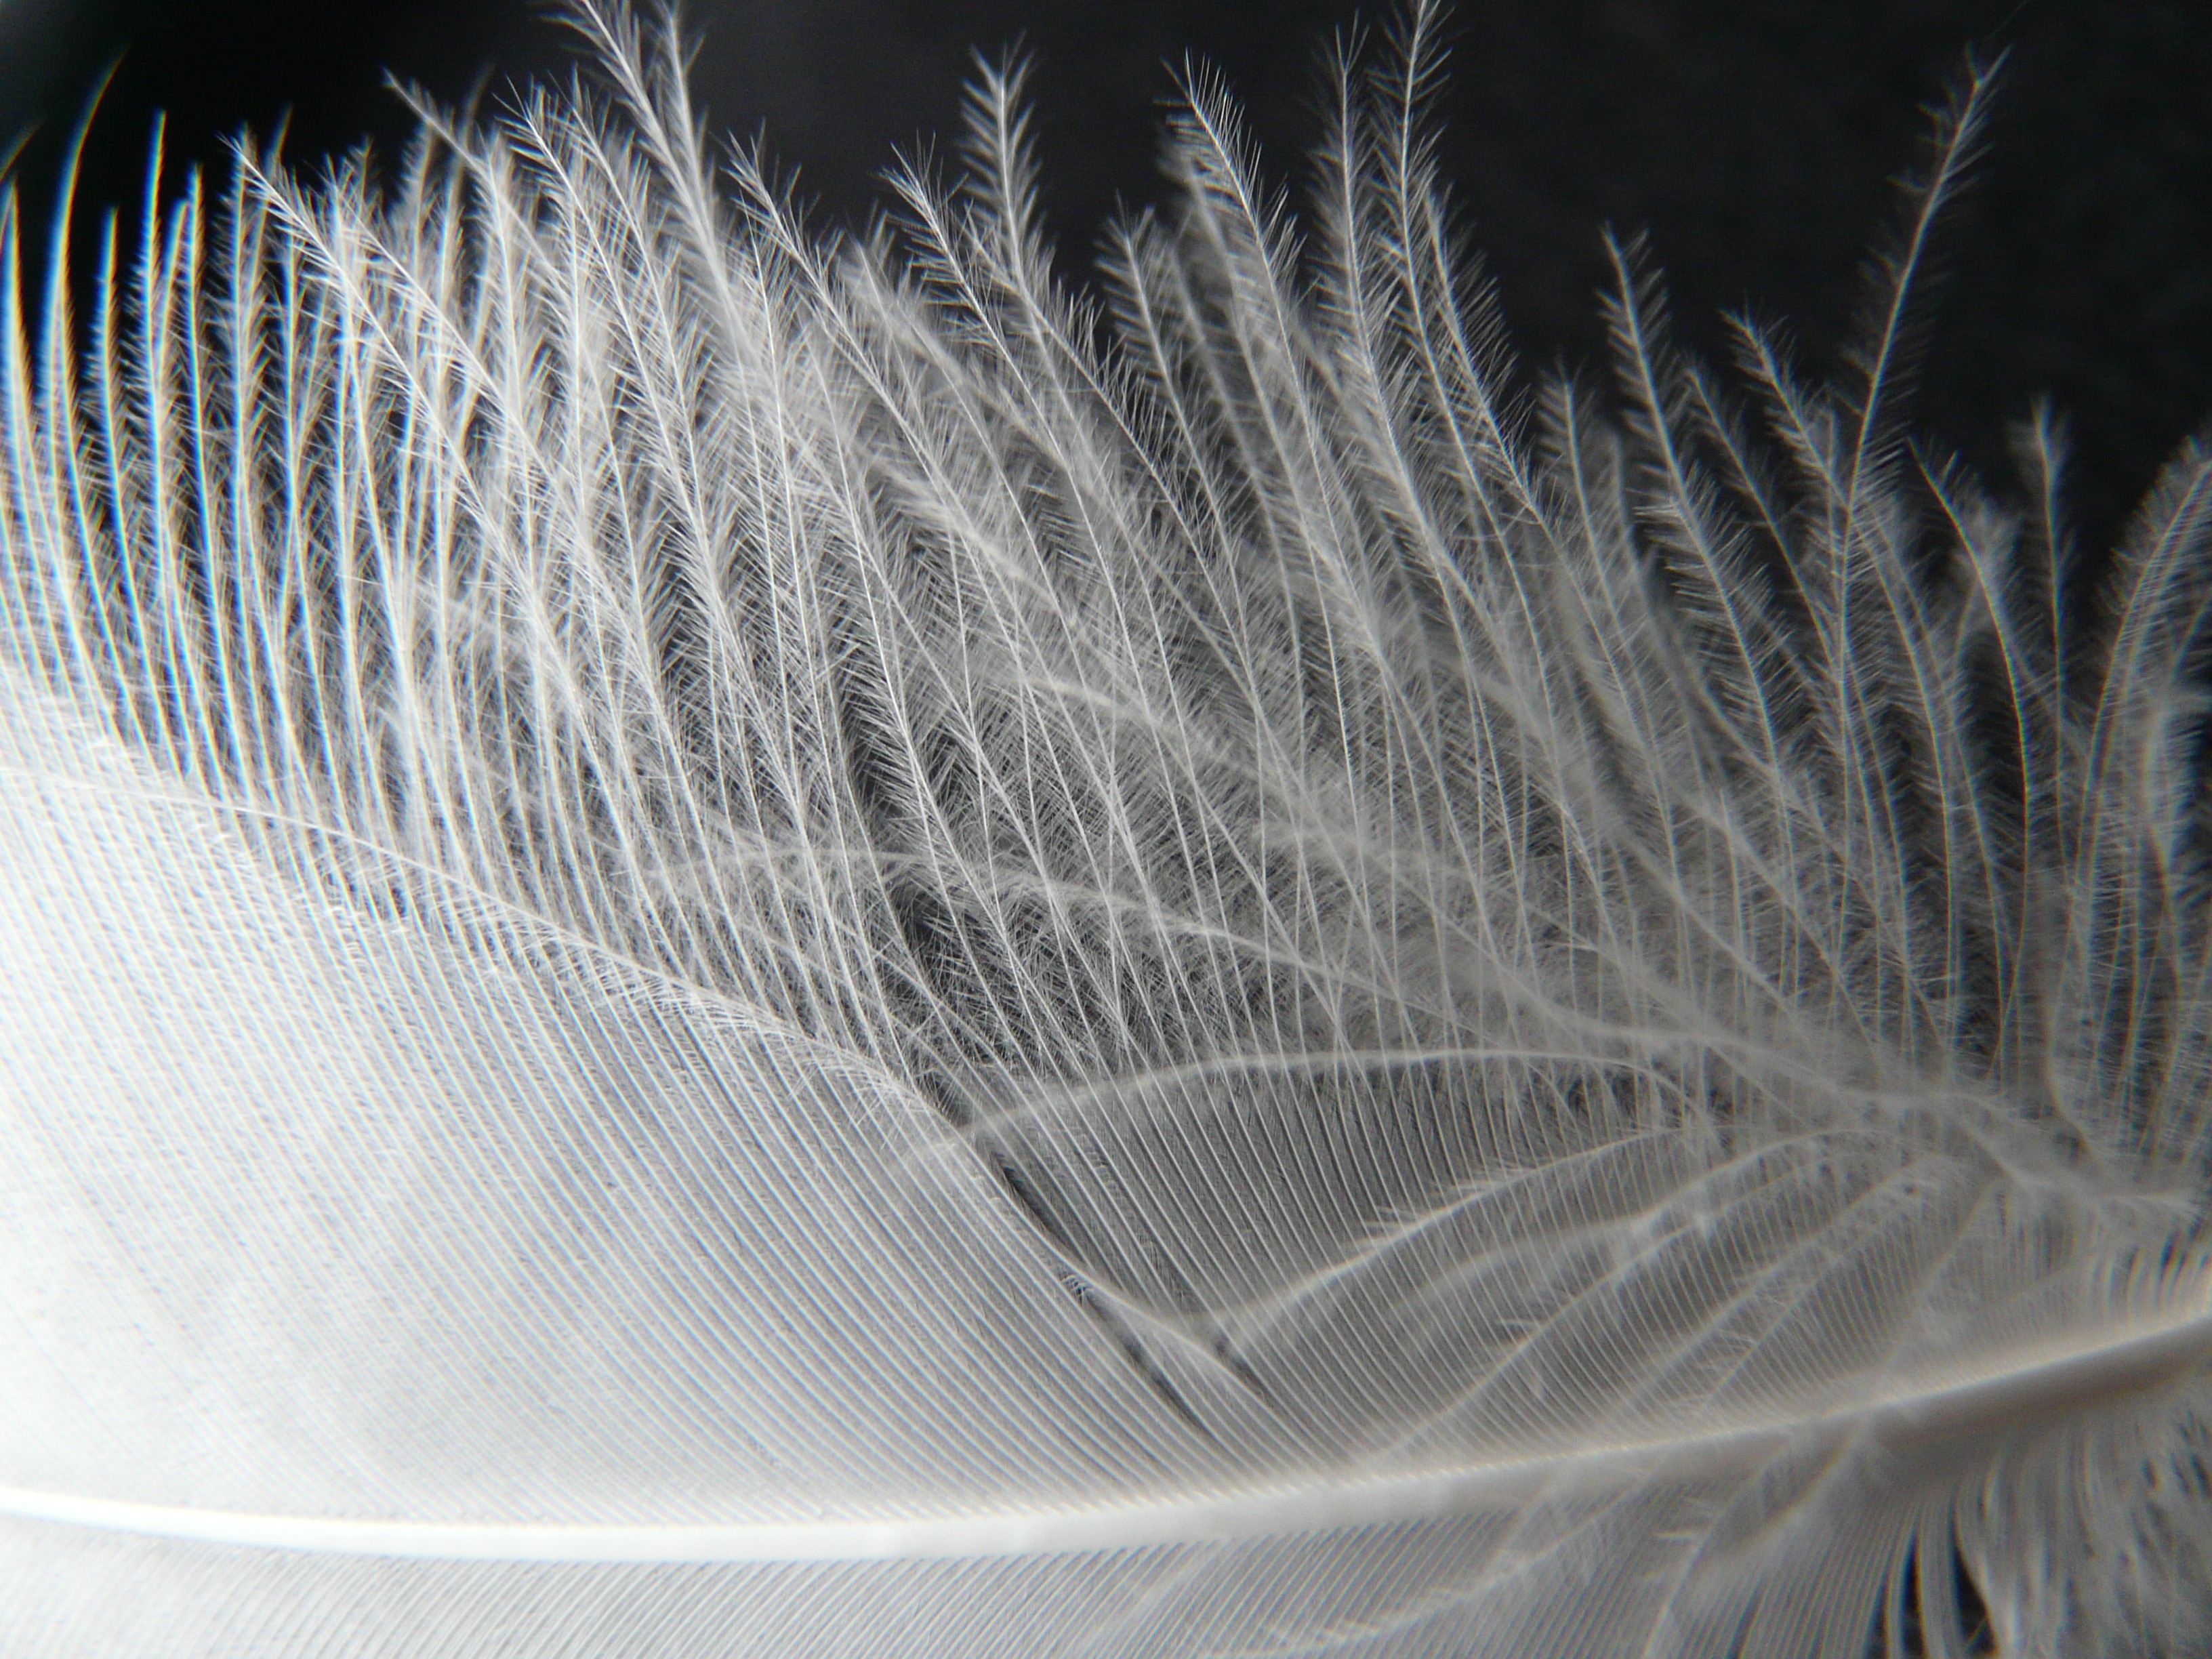
bird, wing, light, white, spring, feather, material, plumage, close up, down, spring dress, filigree, macro photography, fashion accessory